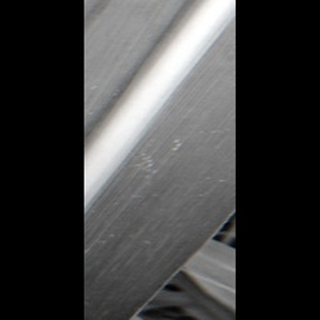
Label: sugarcane_mosaic